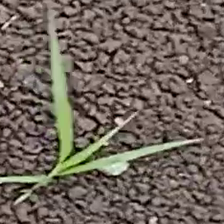
Weed species: Digitaria_SP_(Digitaria Sanguinalis )